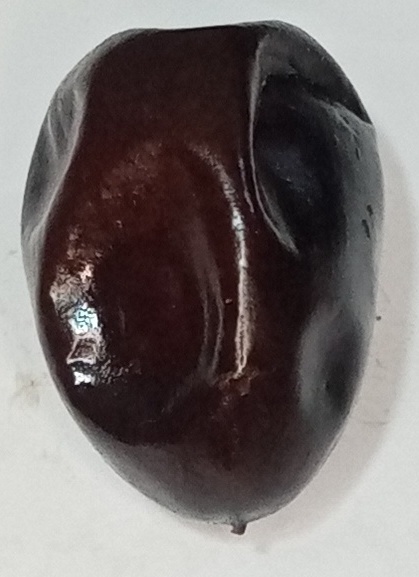
Variety: kupro
Size: large
Grade: grade-2